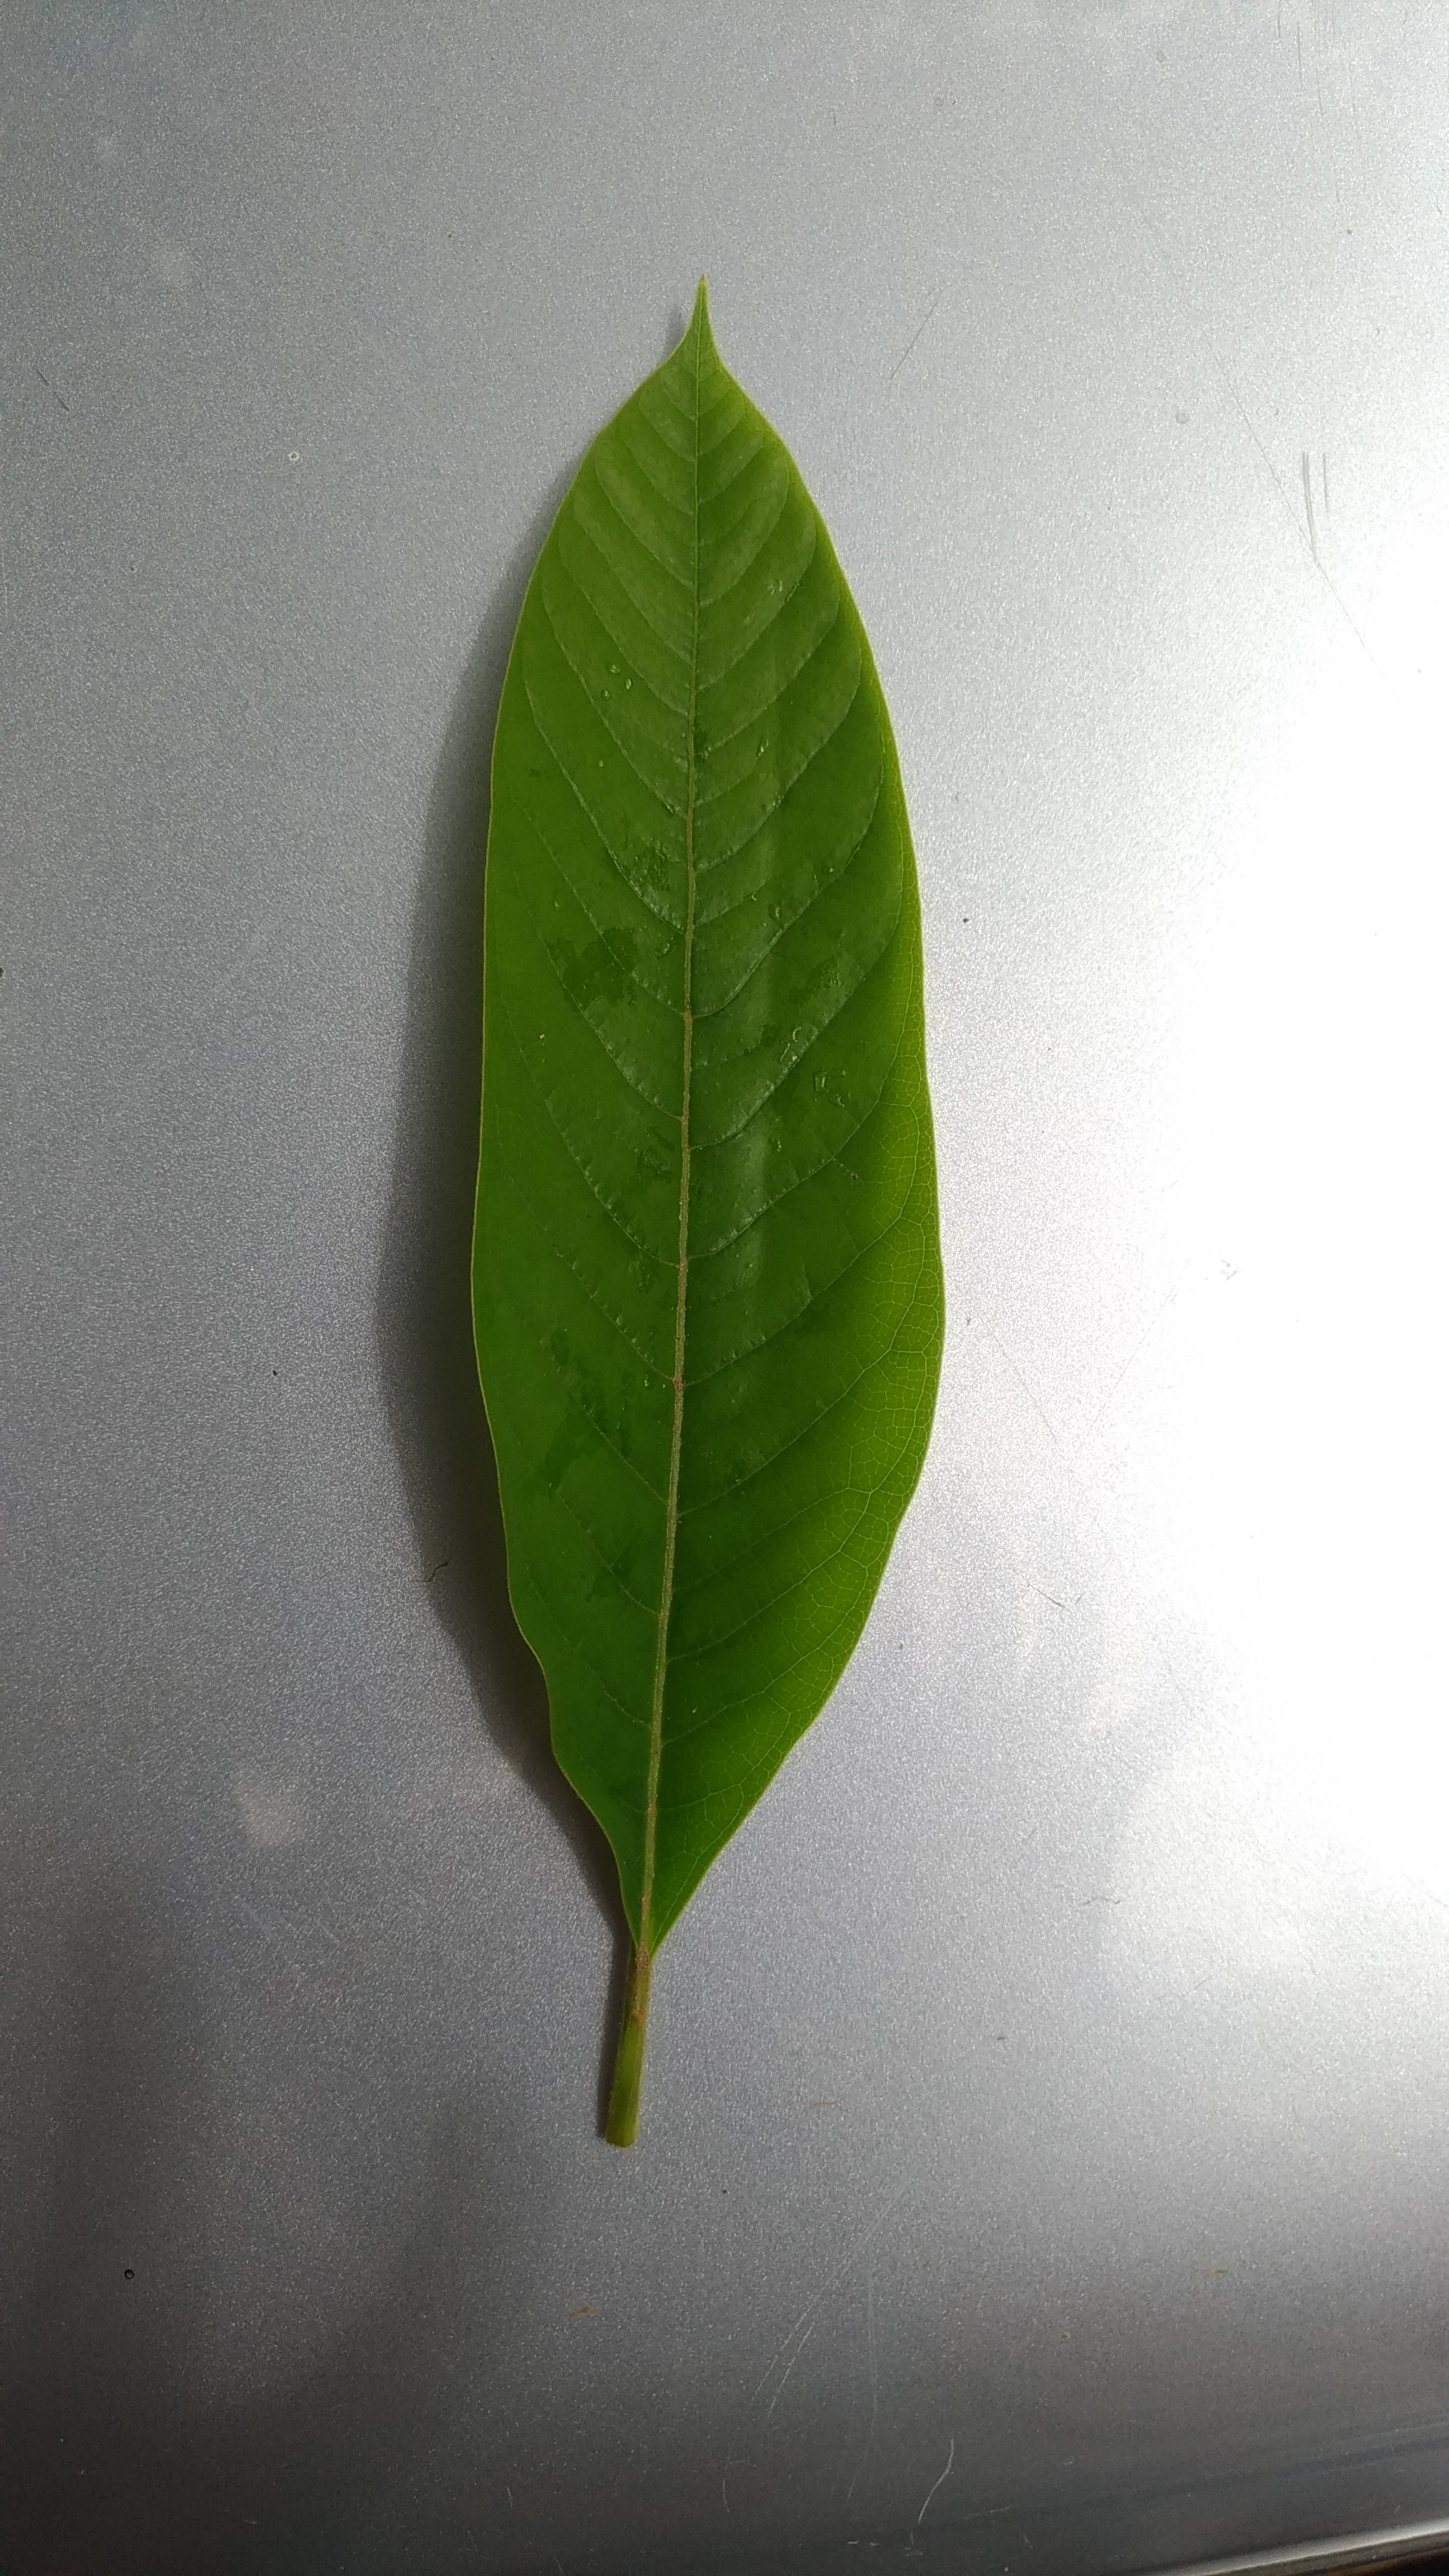
Plant: Coffee